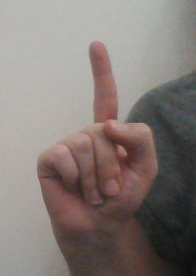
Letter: bb